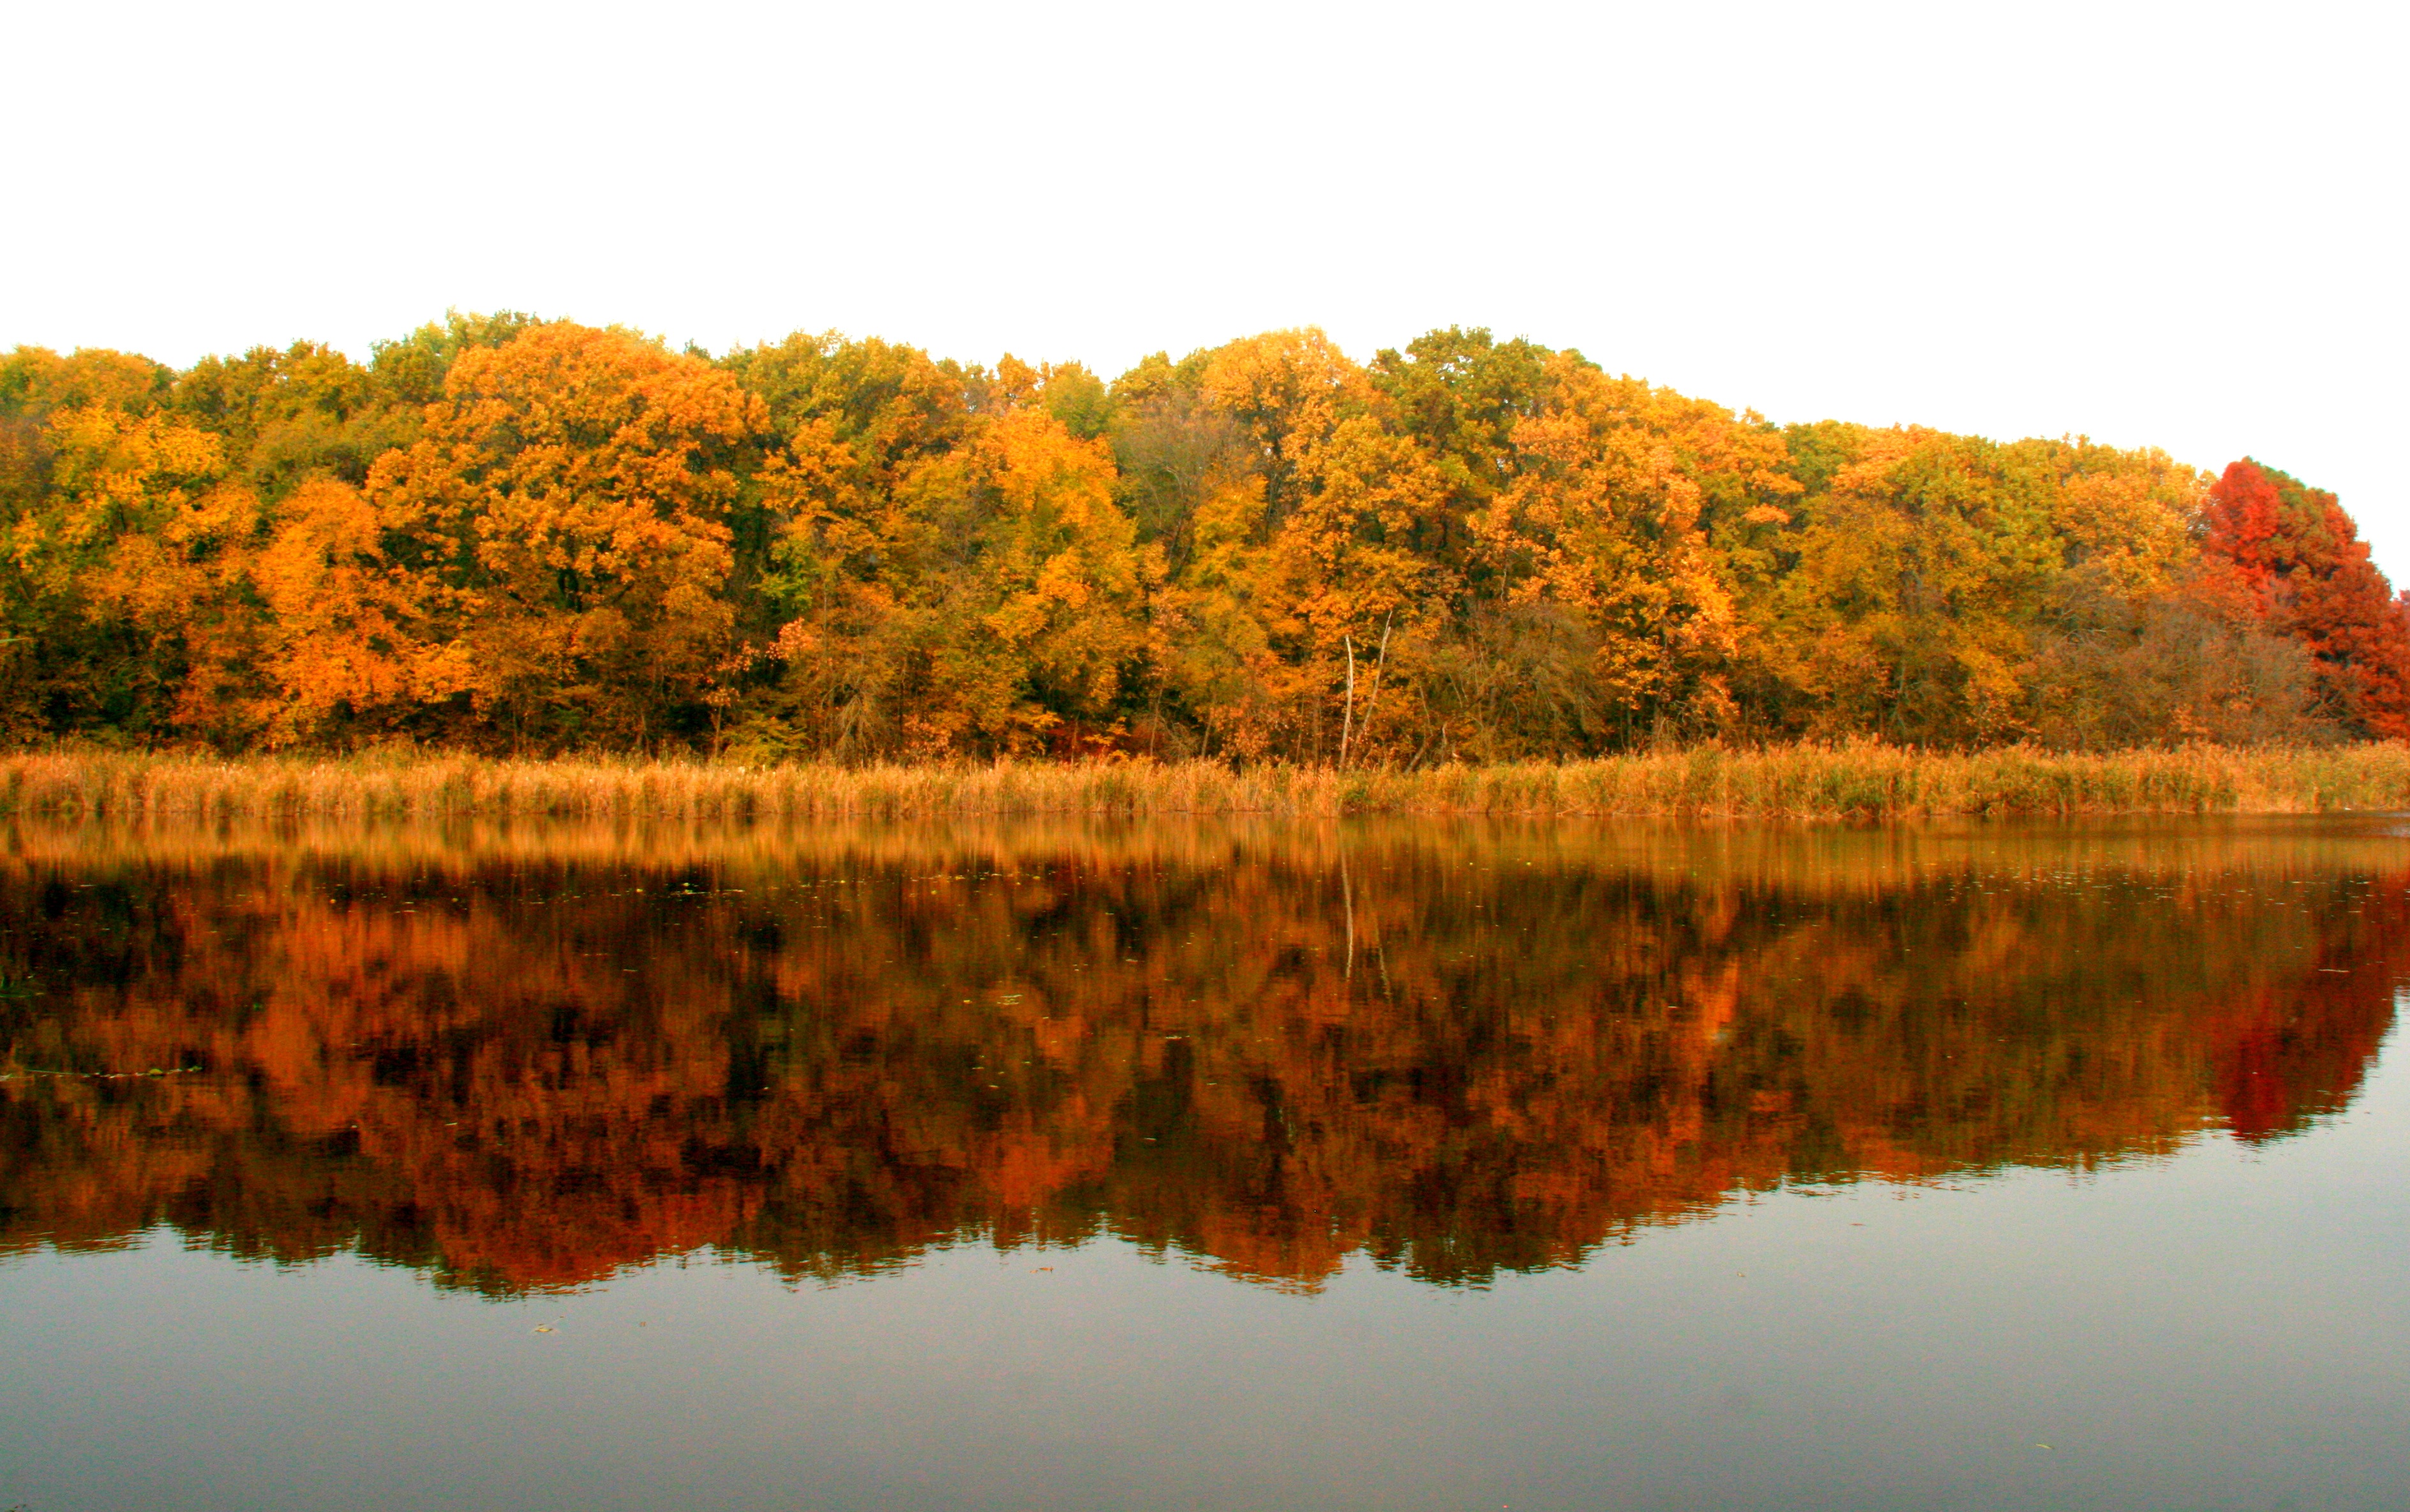
landscape, tree, forest, plant, leaf, lake, reflection, autumn, soil, yellow, season, ecosystem